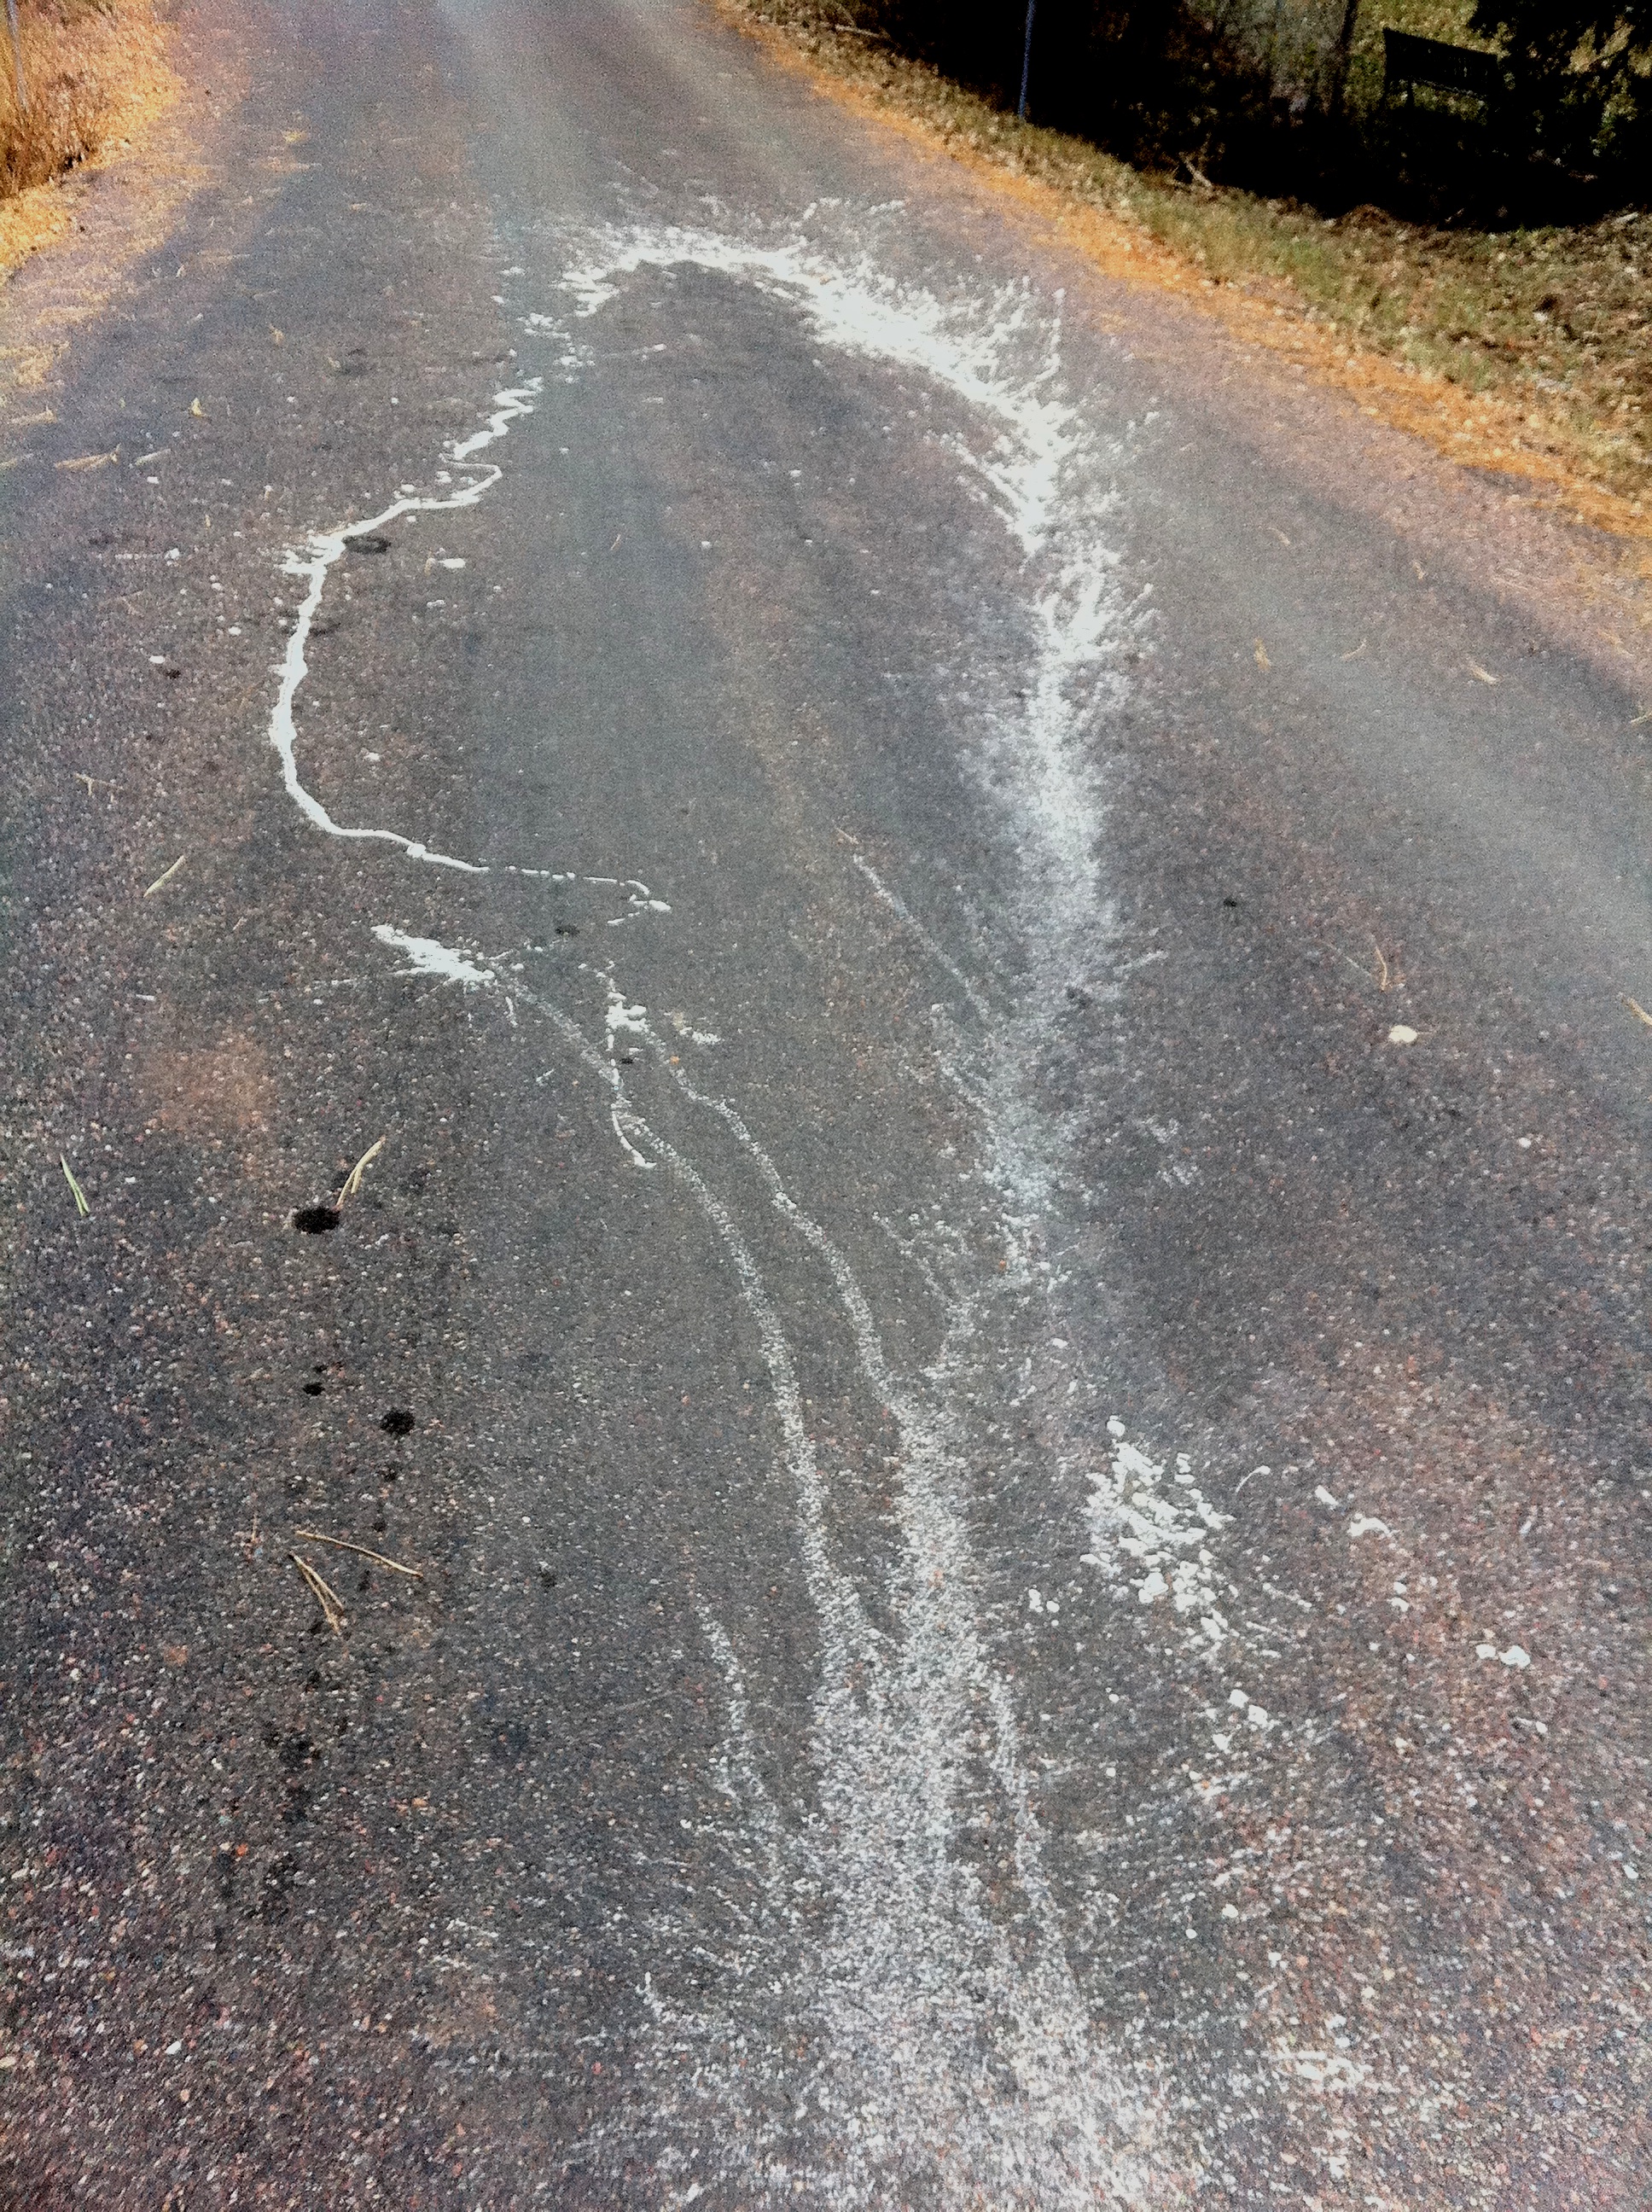
water, sand, road, asphalt, soil, infrastructure, road surface